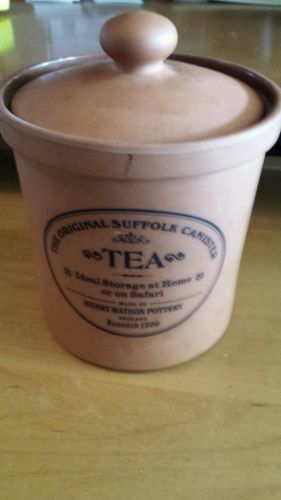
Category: stapler